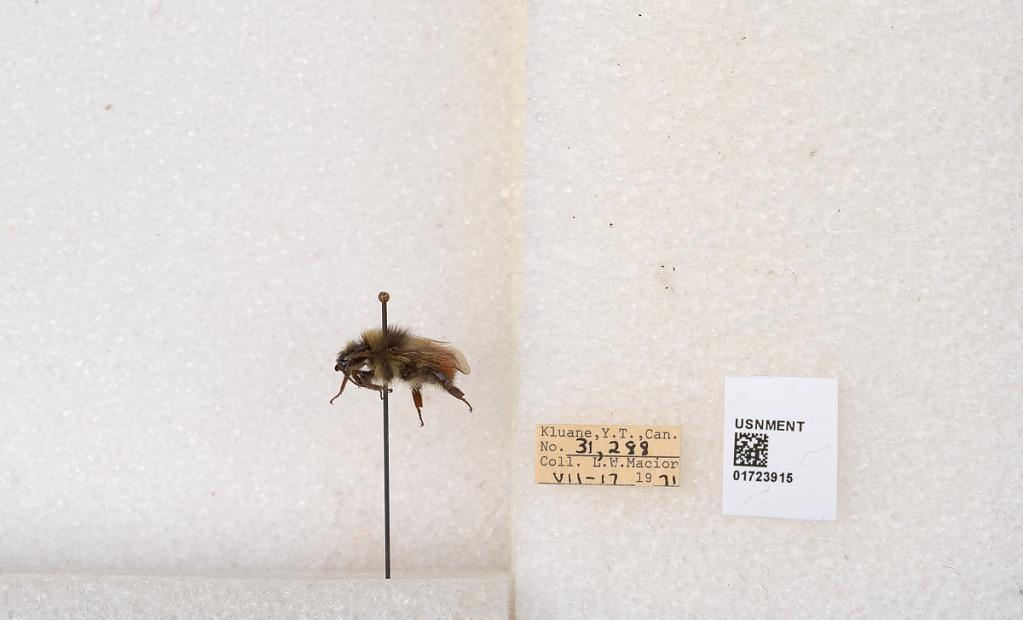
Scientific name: Bombus flavifrons Cresson
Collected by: L. Macior
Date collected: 1971-7-17
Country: Canada
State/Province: Yukon Territory
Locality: Kluane National Park and Reserve
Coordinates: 60.7493, -139.504